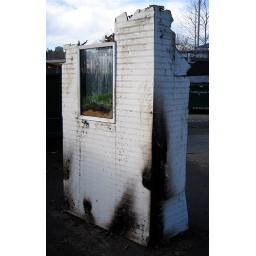
Fabricated building 'ruin' built and destroyed by artist, then planted with grass seeds and left to grow.4' x 2' x 8'2007